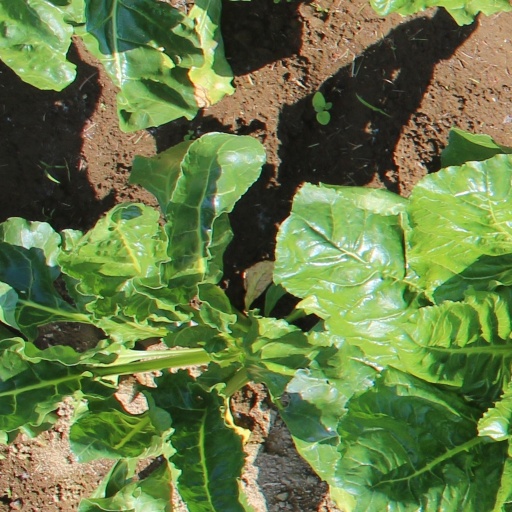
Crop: sugar beet